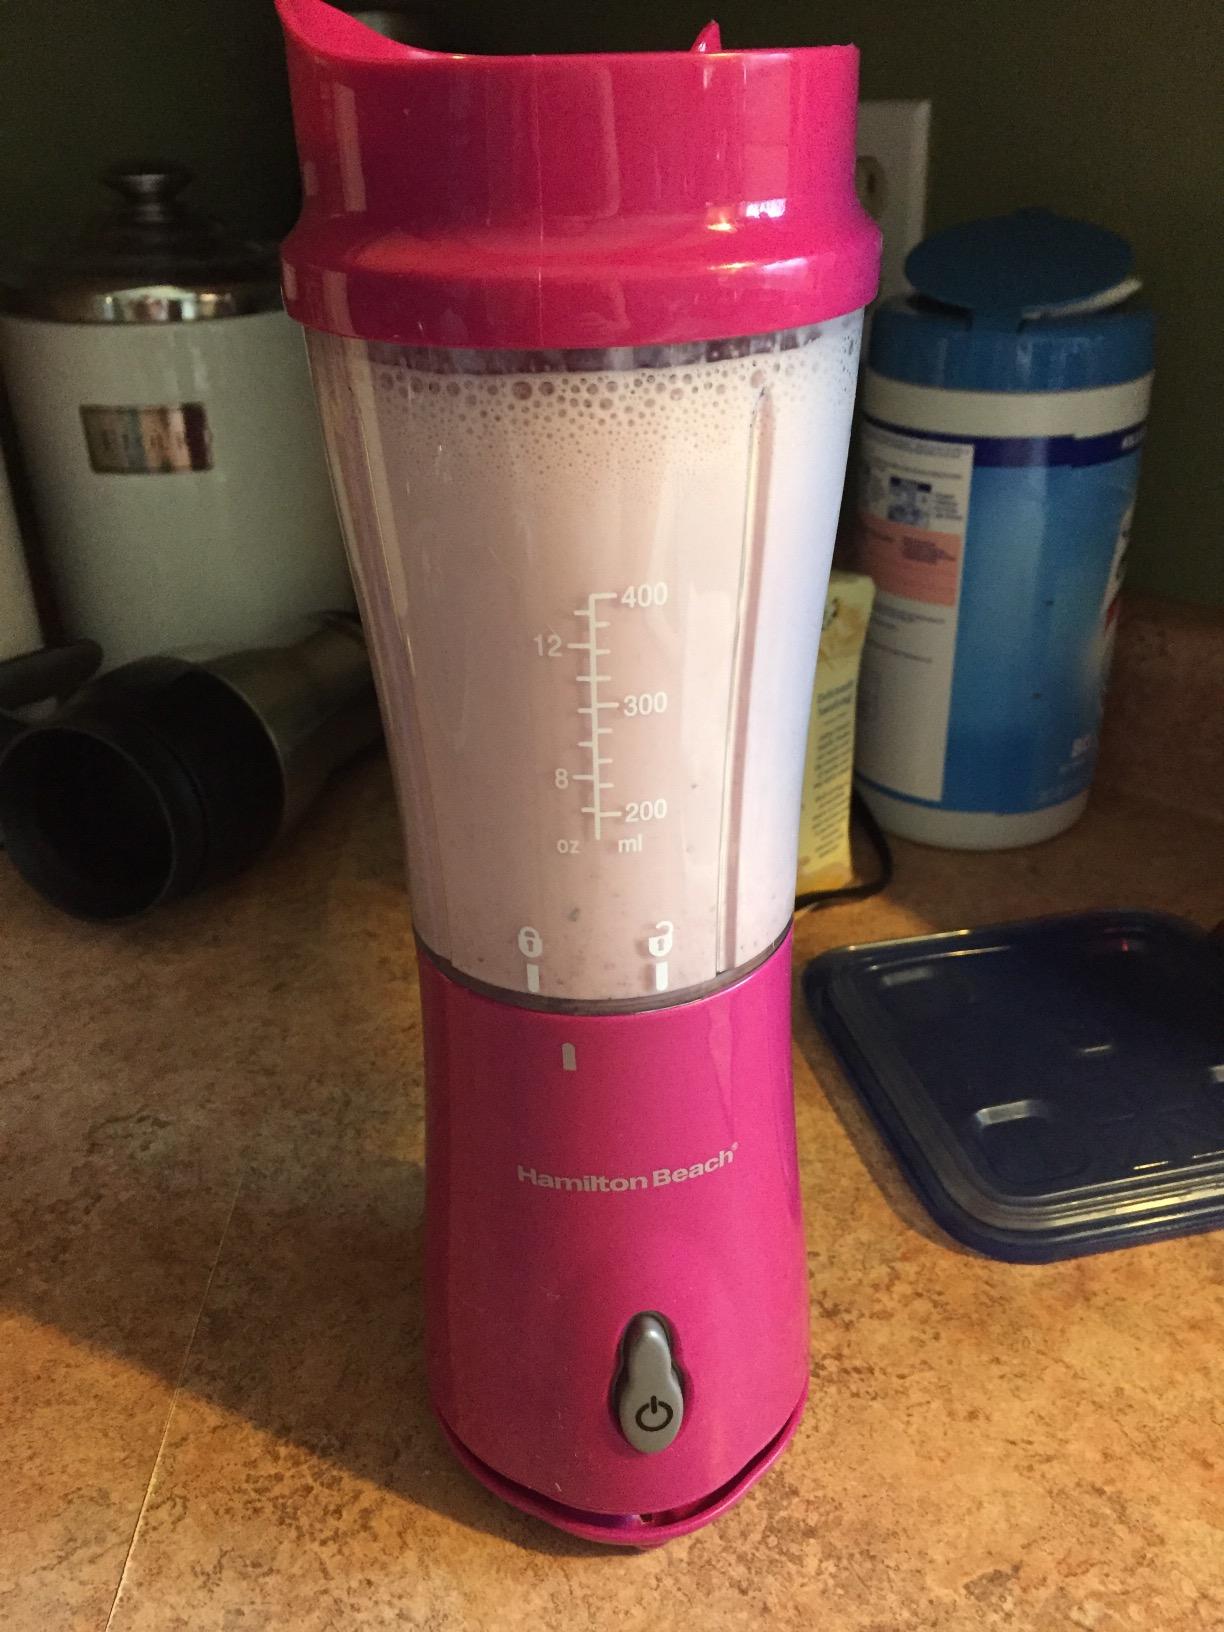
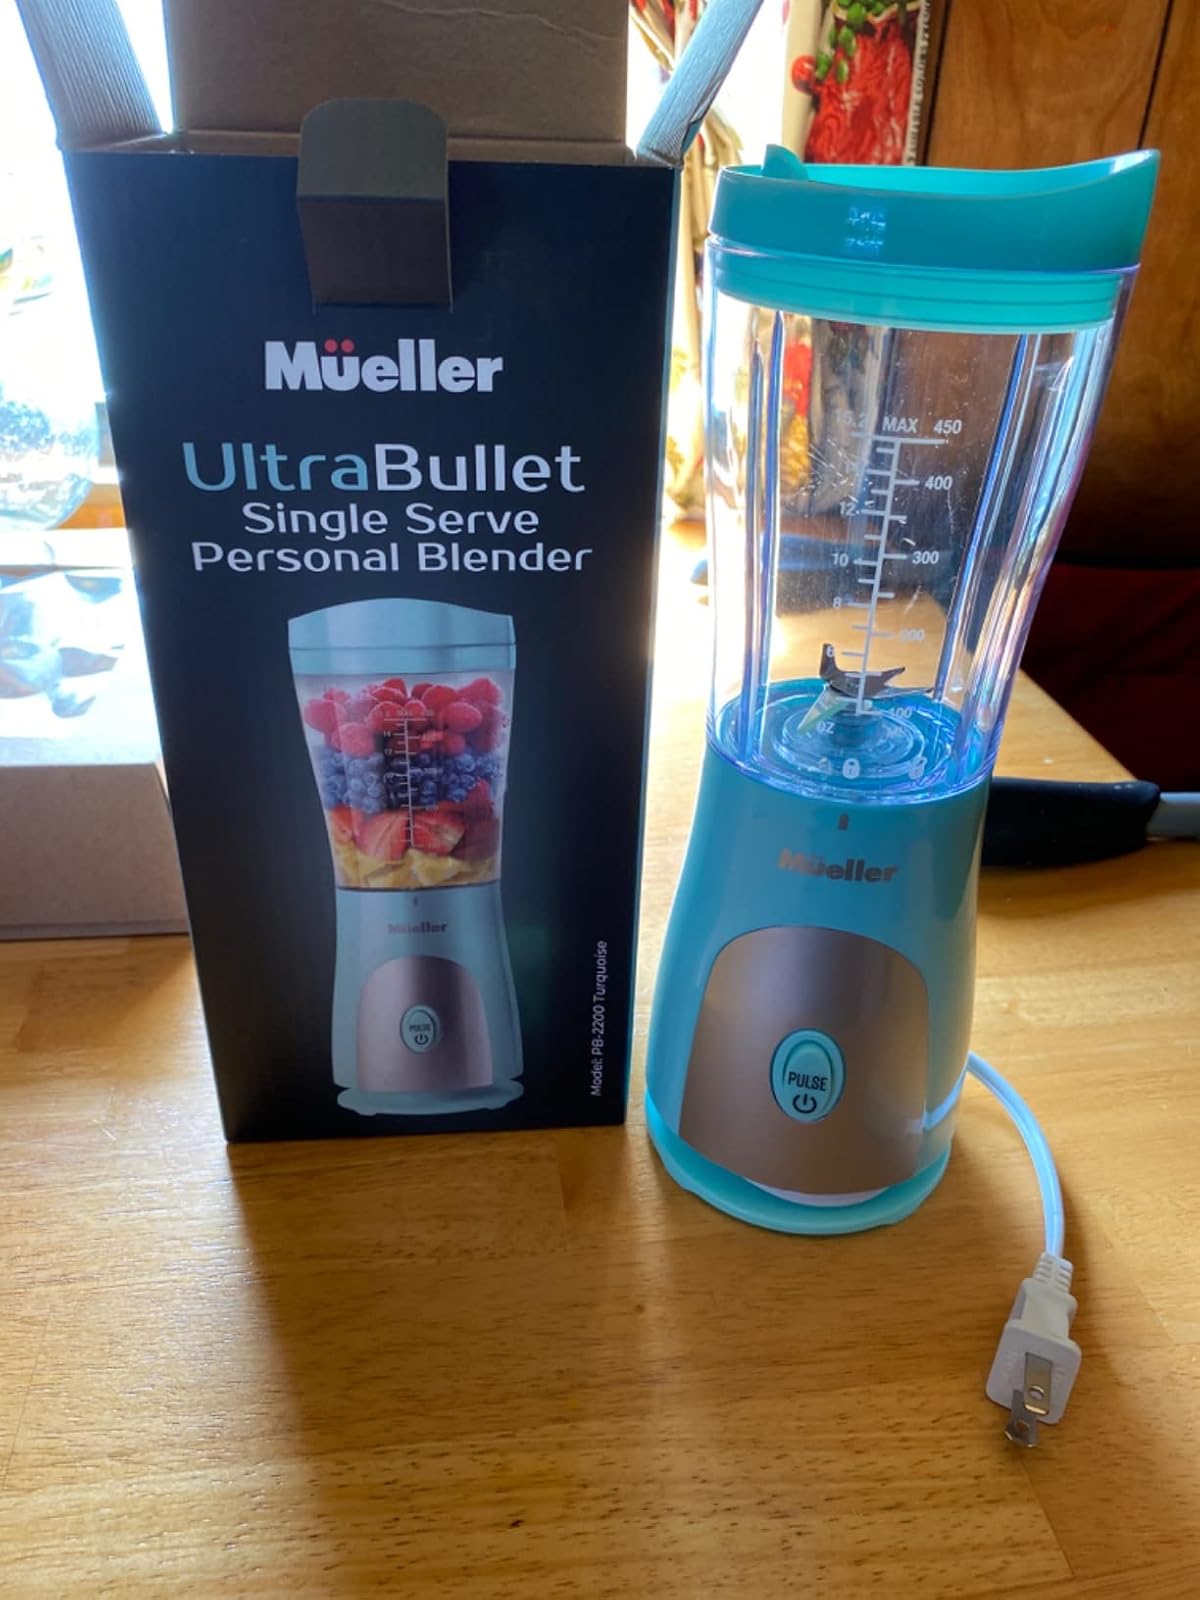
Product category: items_blender
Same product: no